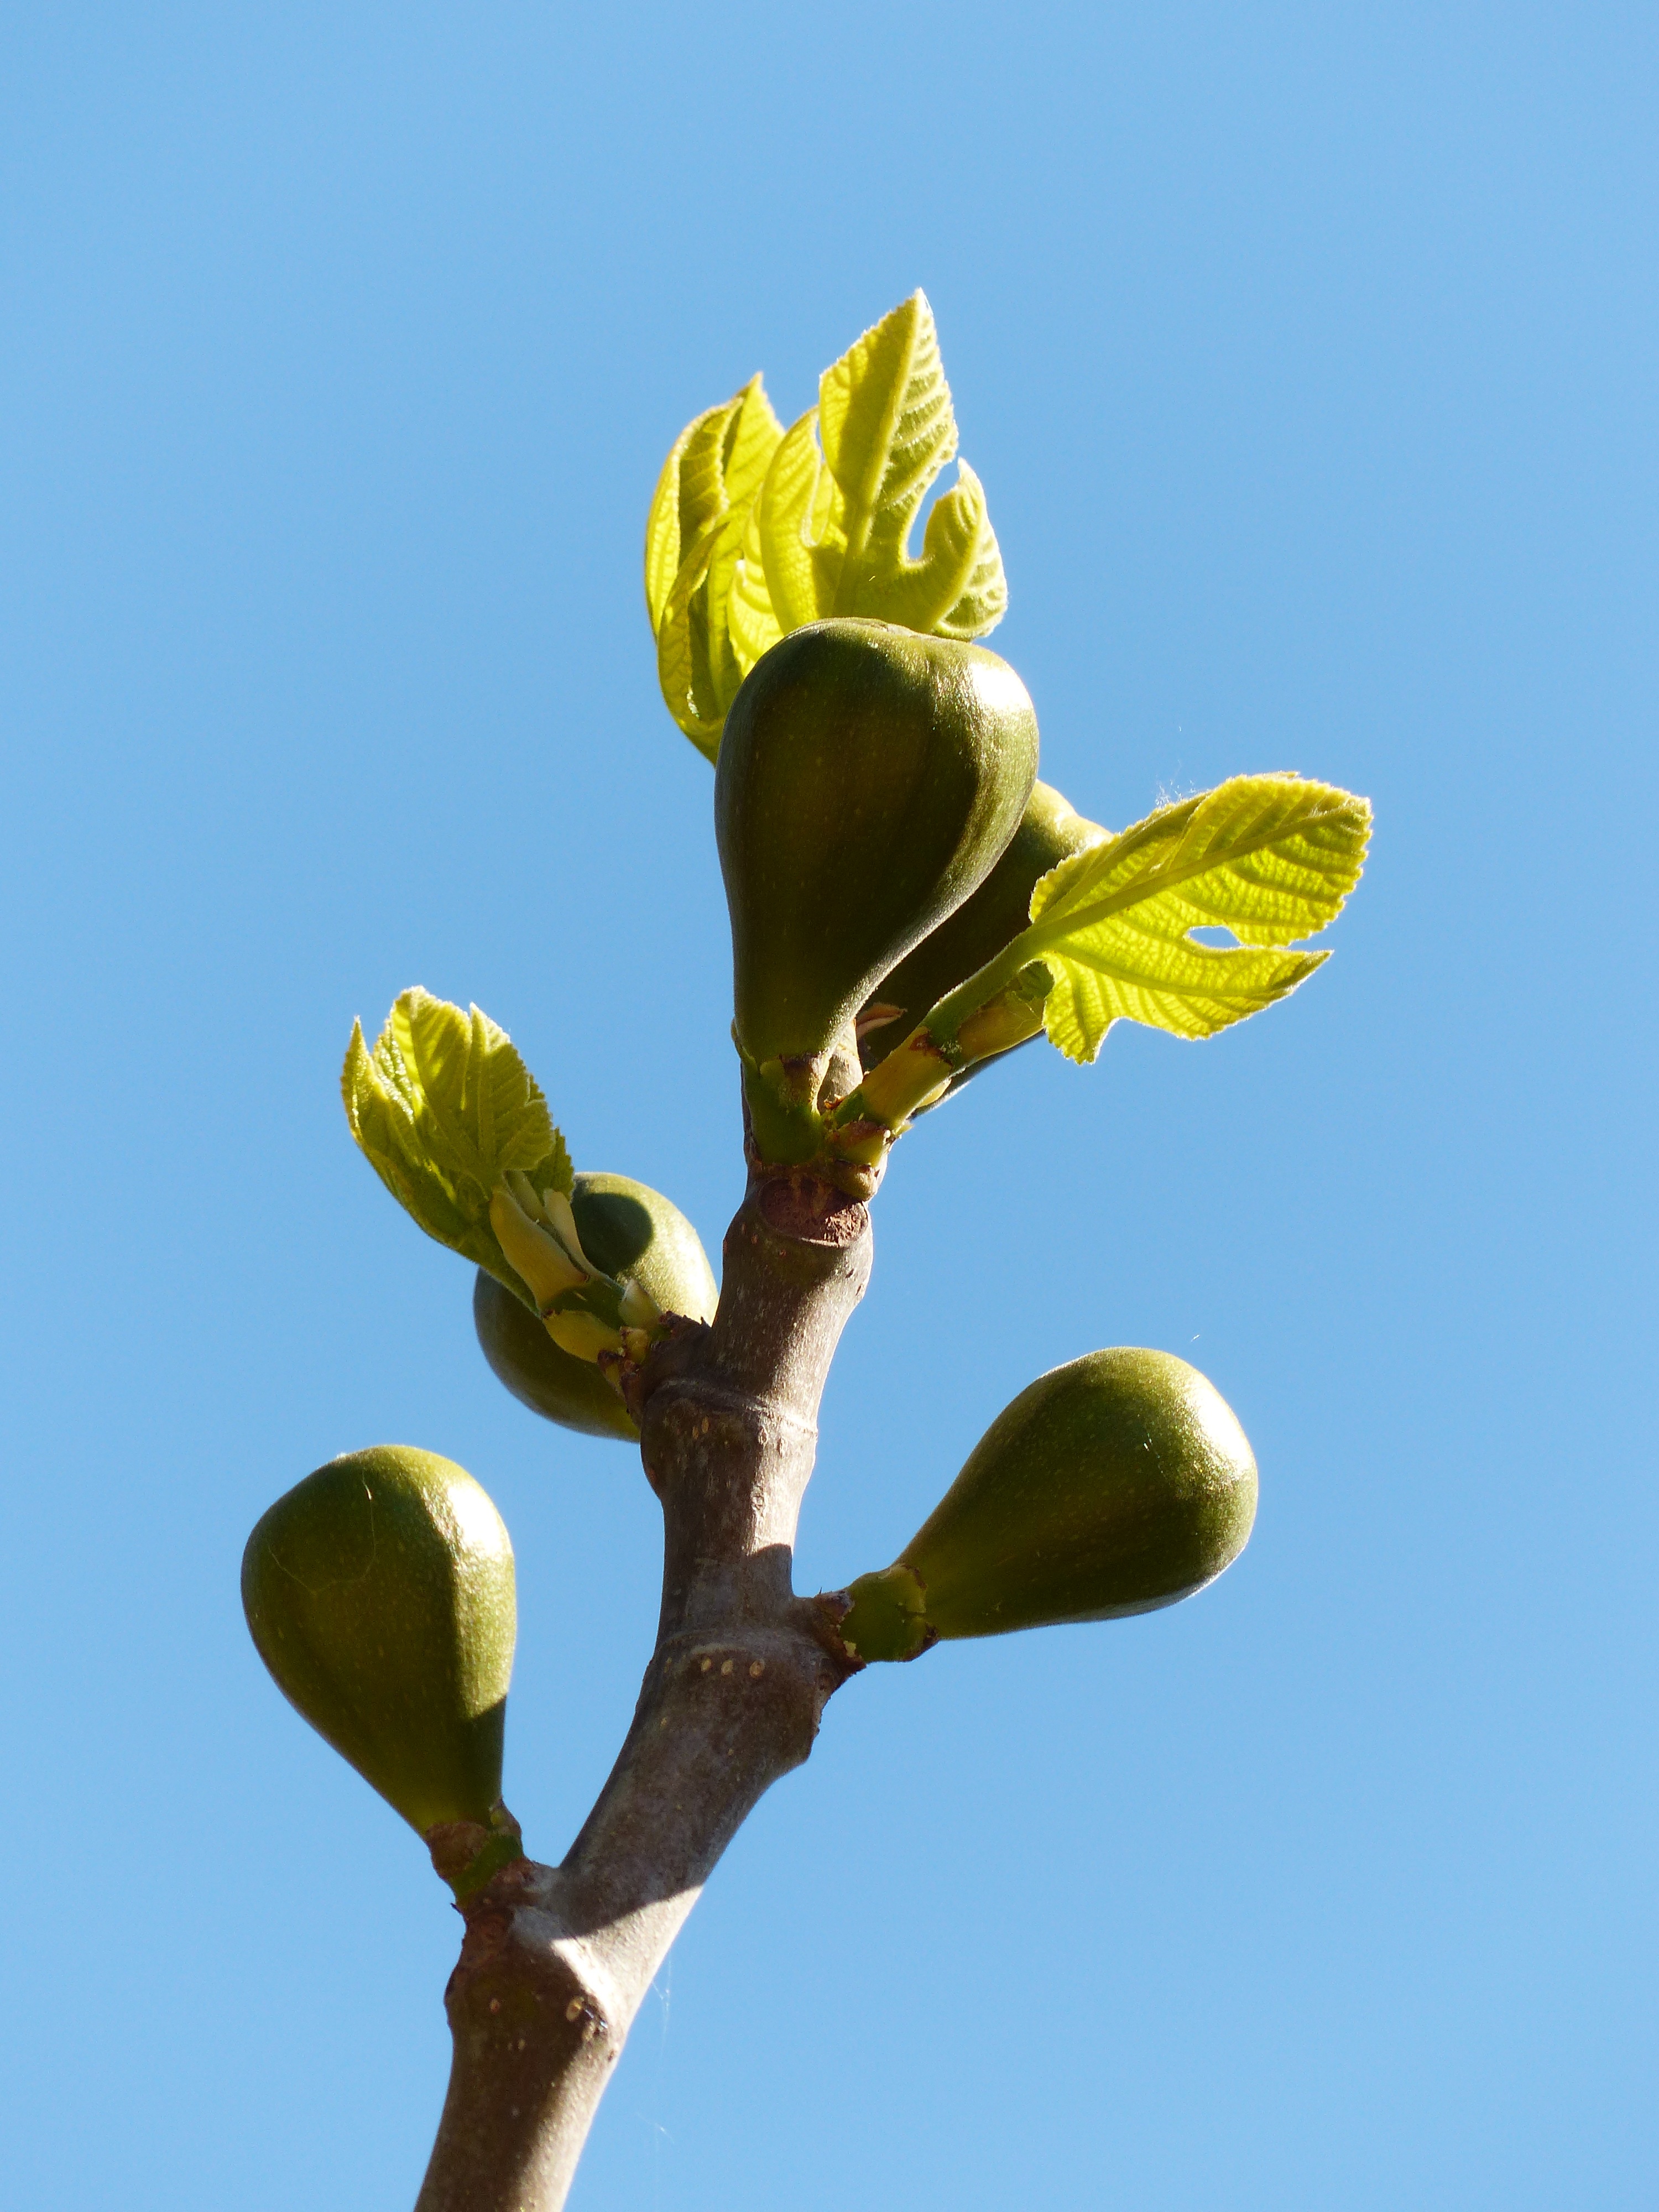
tree, branch, blossom, plant, leaf, flower, spring, green, produce, botany, yellow, flora, fruits, figs, bud, macro photography, fig leaves, flowering plant, fig tree, real coward, plant stem, woody plant, land plant